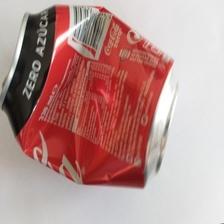
Label: cans